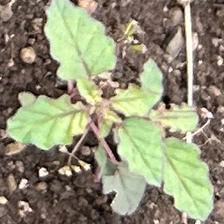
Weed species: Punarnava _(Boerhaavia diffusa)